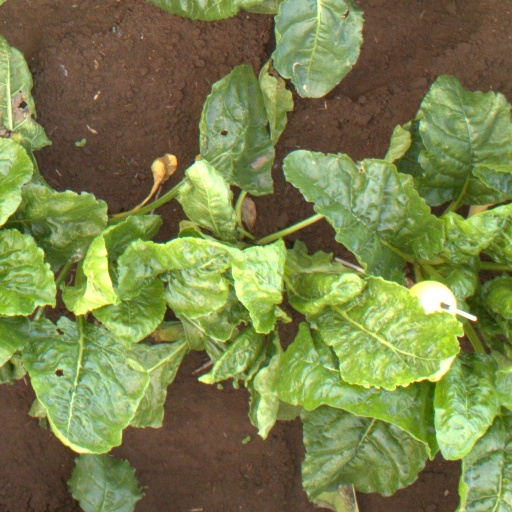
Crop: sugar beet